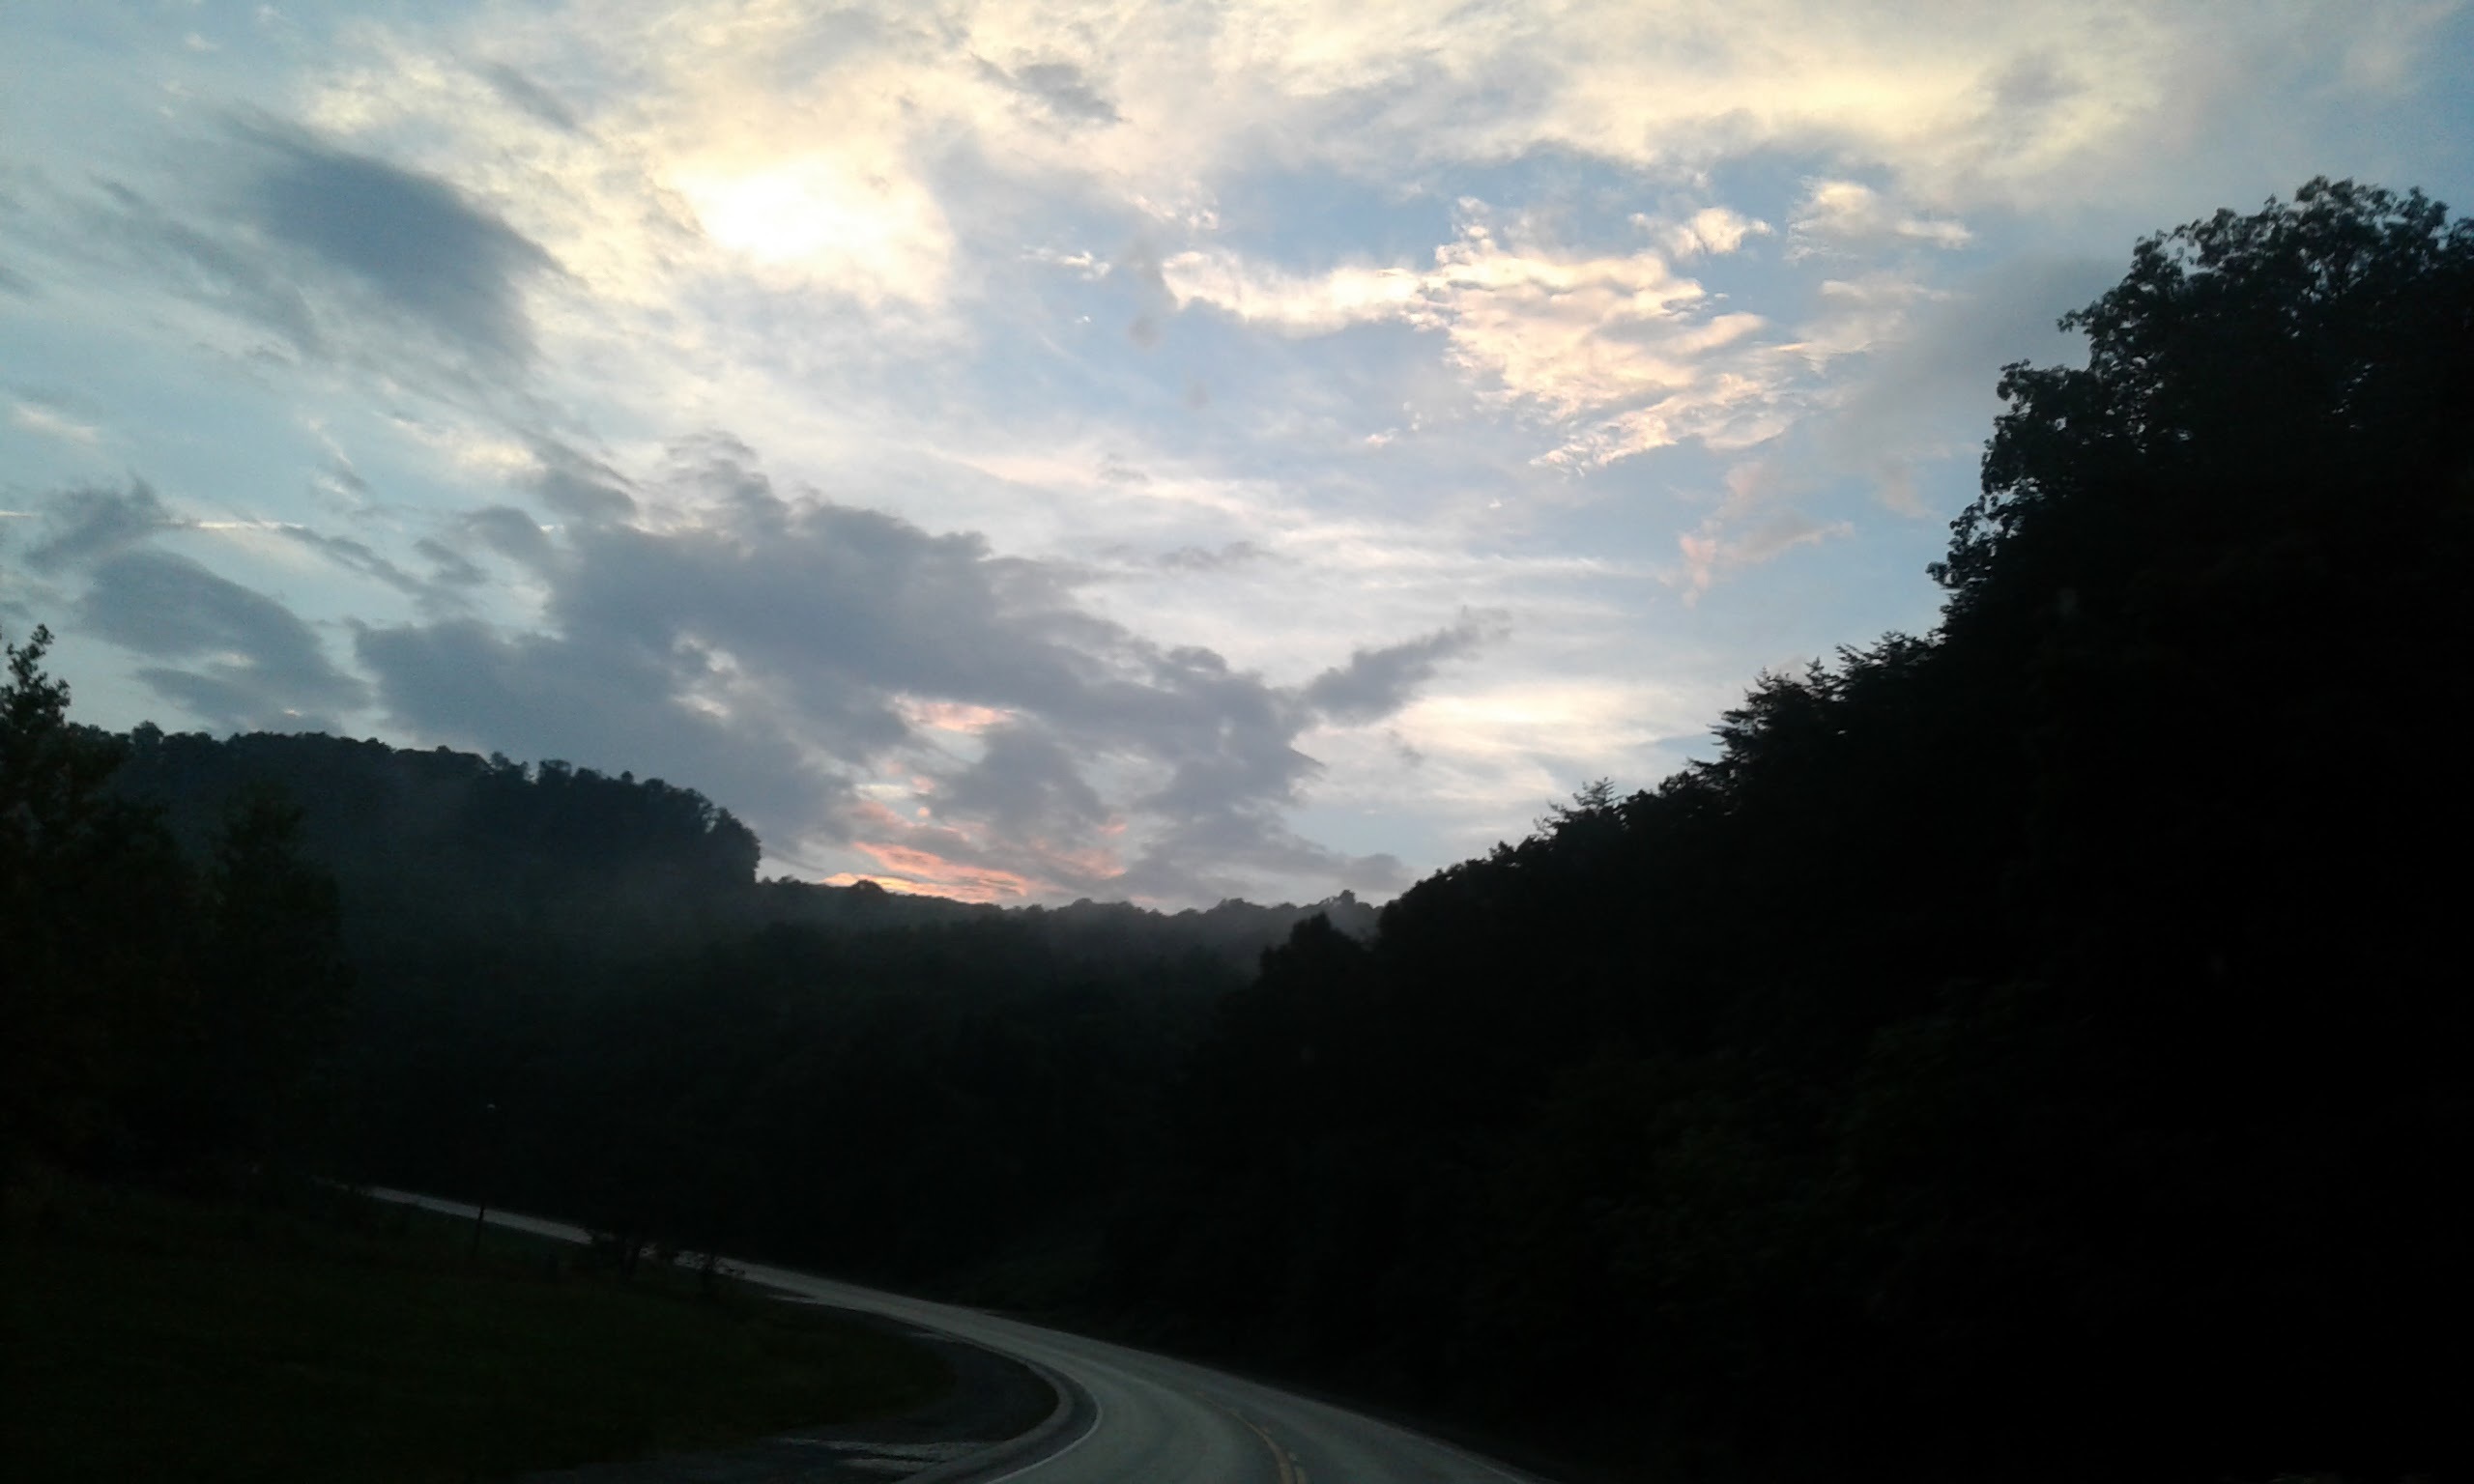
nature, horizon, mountain, light, cloud, sky, sun, sunrise, sunset, sunlight, morning, hill, dawn, atmosphere, mountain range, dusk, evening, weather, darkness, road trip, meteorological phenomenon, atmospheric phenomenon